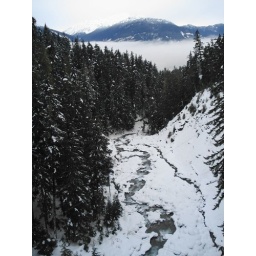
view of the fitzsimmons river and mountain in the background, while up in the mountains ziptreking